Conondale National Park

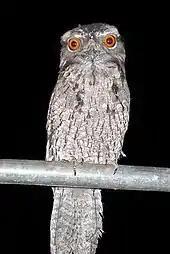
Plumed Frogmouth "Podargus ocellatus plumiferus"

A total of 796 plant species are recorded in the park, twelve species are listed as endangered, vulnerable or near threatened. Notable threatened species include the gympie nut "Macadamia ternifolia" now listed as threatened on the IUCN Red List and listed vulnerable in Queensland and nationally. The brush sophora "Sophora fraseri" and "Bosistoa transversa" are listed nationally as Vulnerable and occurs in semi-evergreen vine thickets, it is threatened by changing fire regimes and competition from weeds.